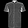
Label: Shirt